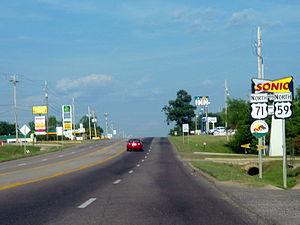
La ville de Mena est le siège du comté de Polk, dans l’État de l’Arkansas, aux États-Unis. Sa population s’élevait à 5 737 habitants lors du recensement de 2010, estimée à 5 534 habitants en 2018.